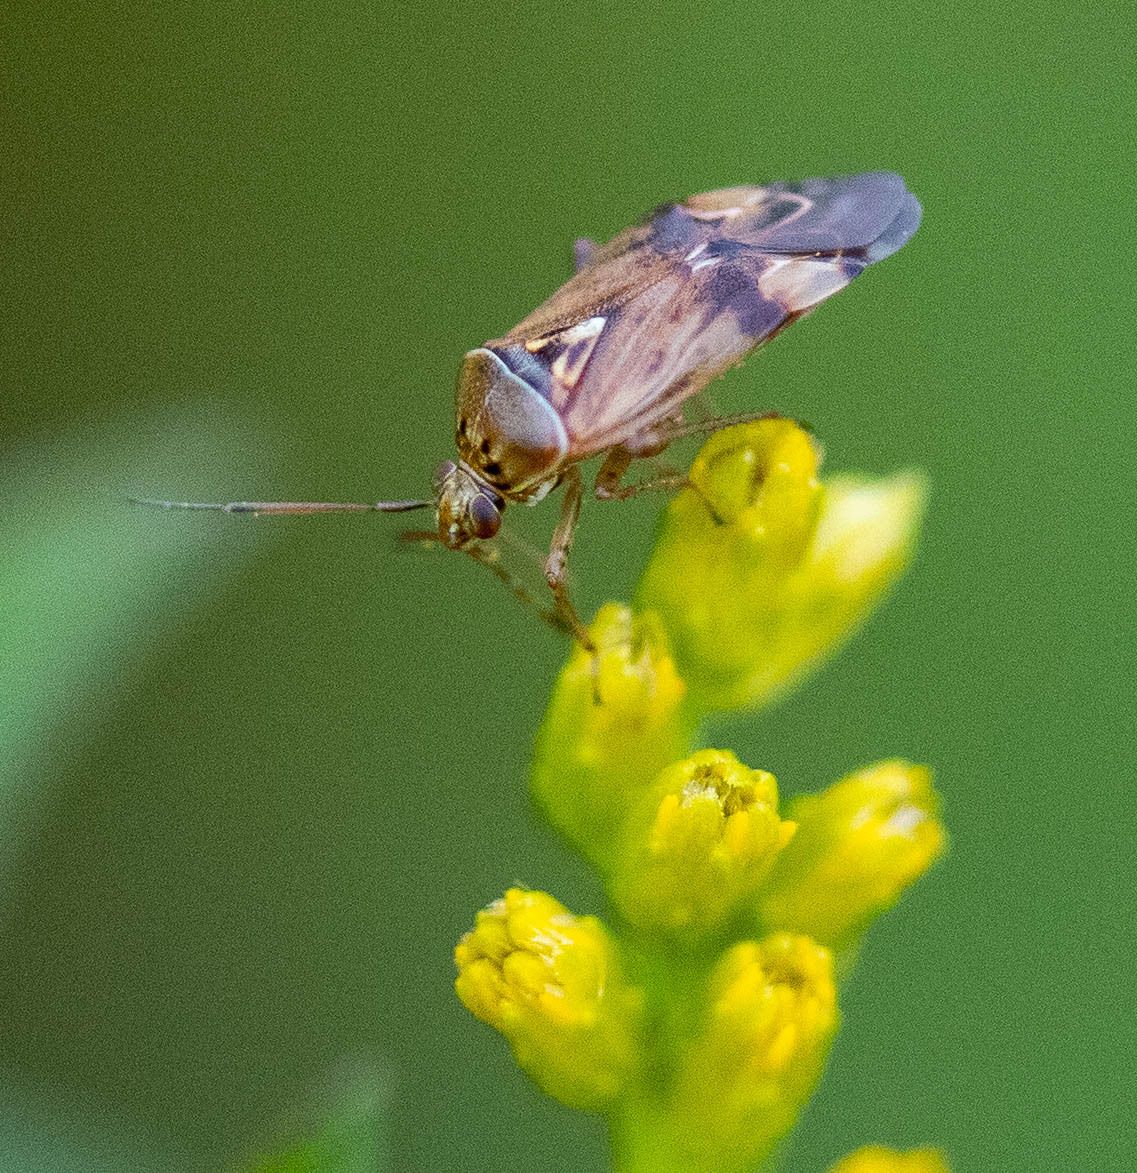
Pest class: lygus_bug